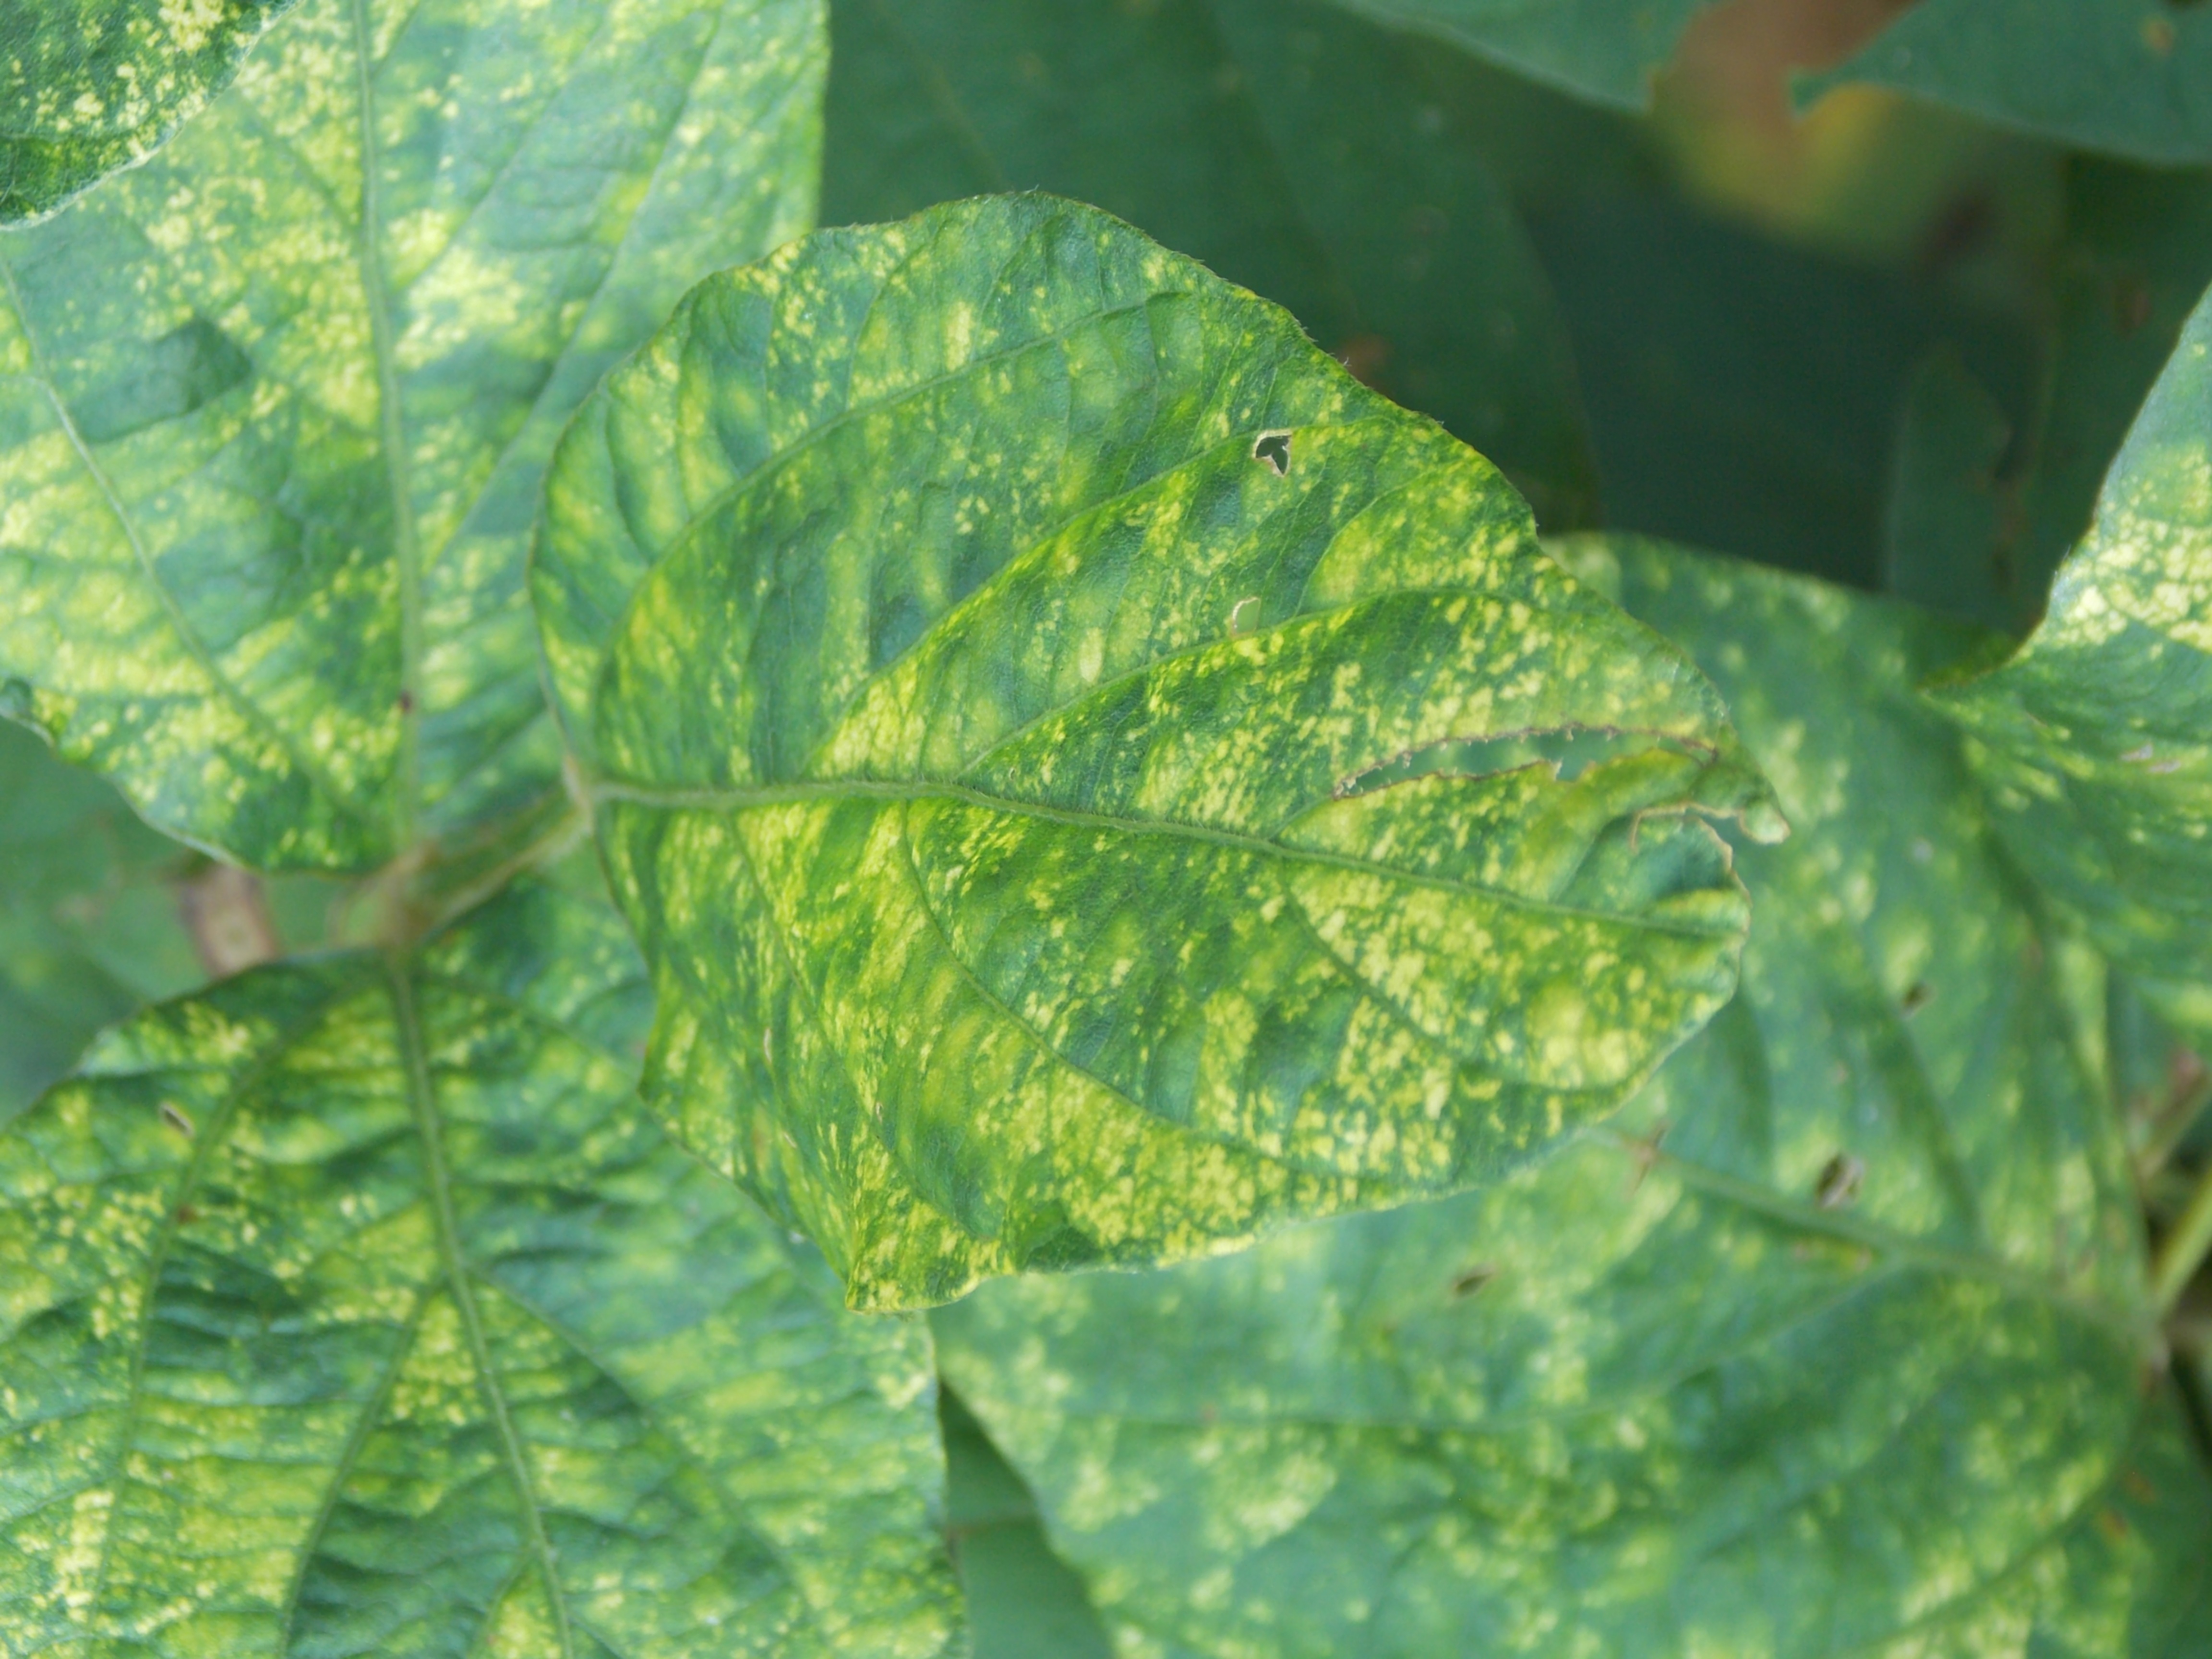
Label: Disease